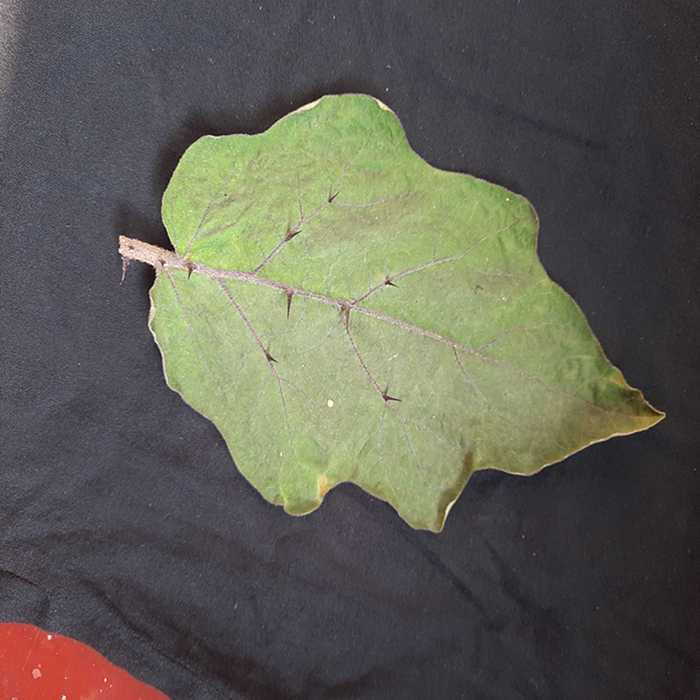
Plant: Eggplant
Label: Eggplant fresh leaf